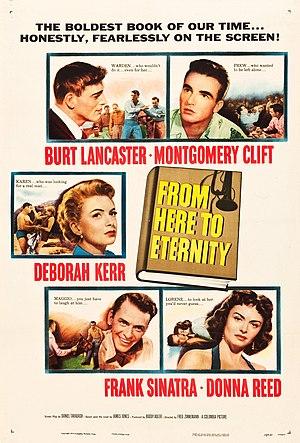
Tant qu'il y aura des hommes est un film américain en noir et blanc de Fred Zinnemann, réalisé en 1953.